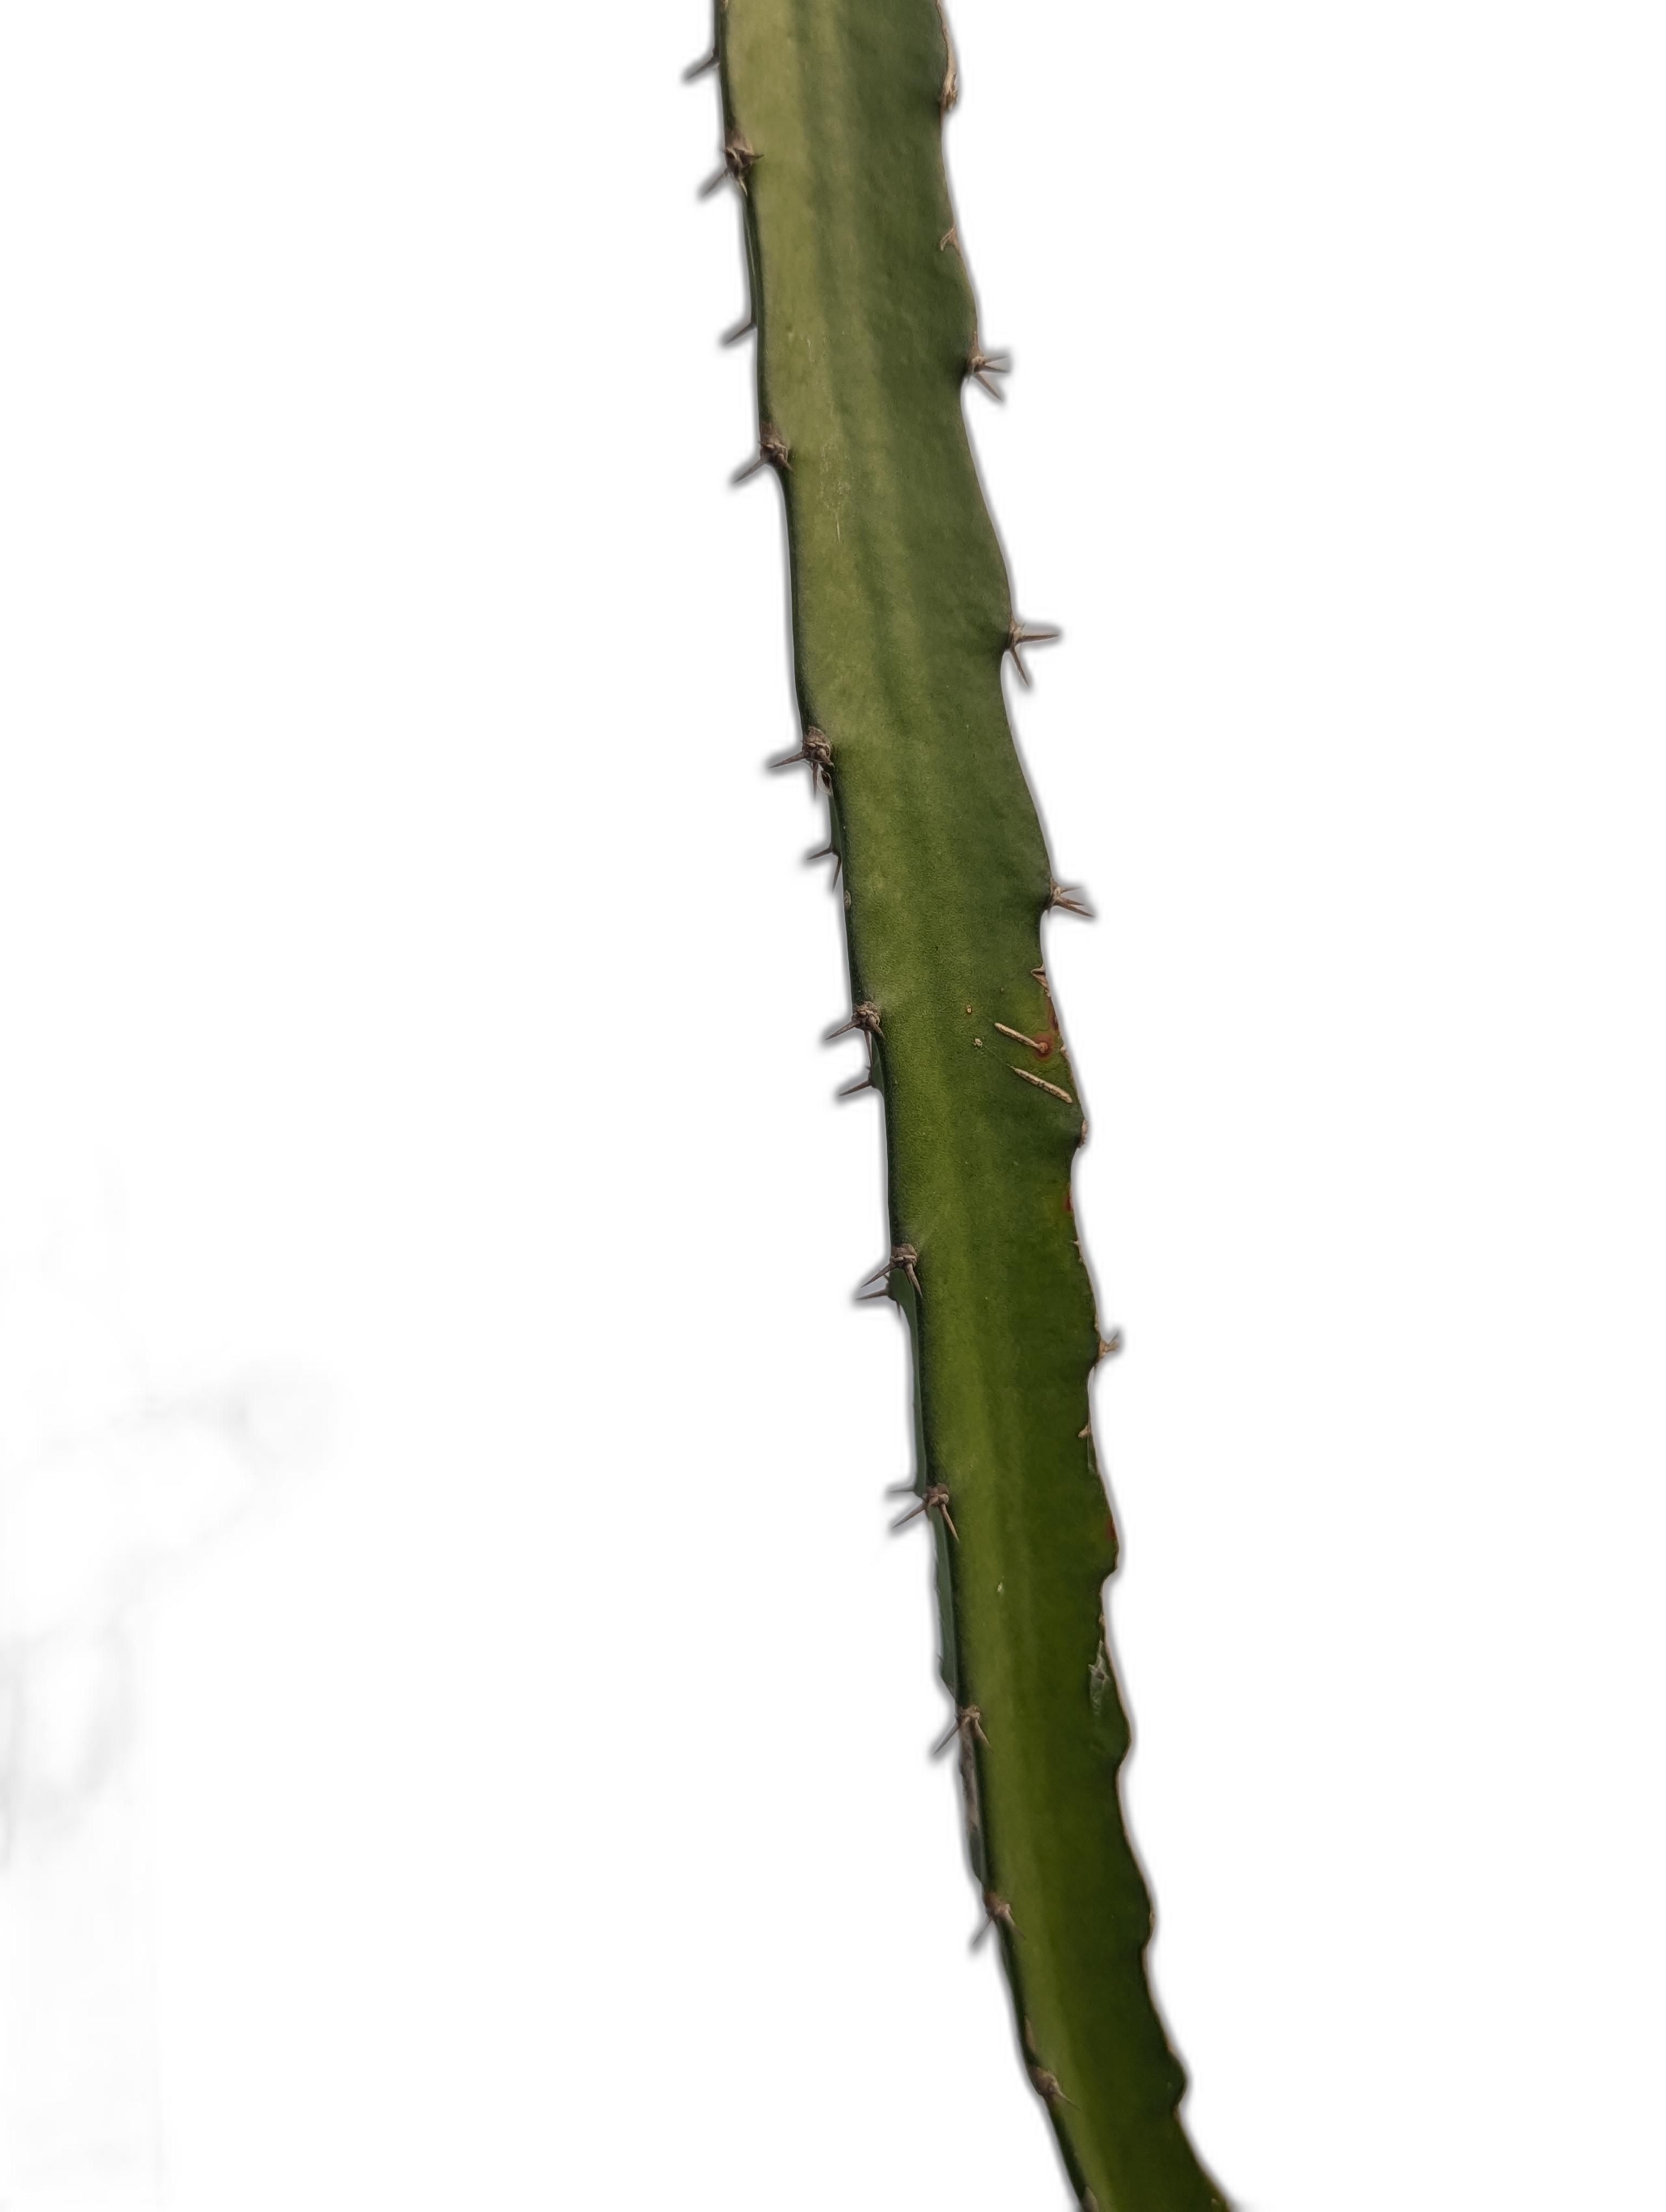
Label: Good leaf